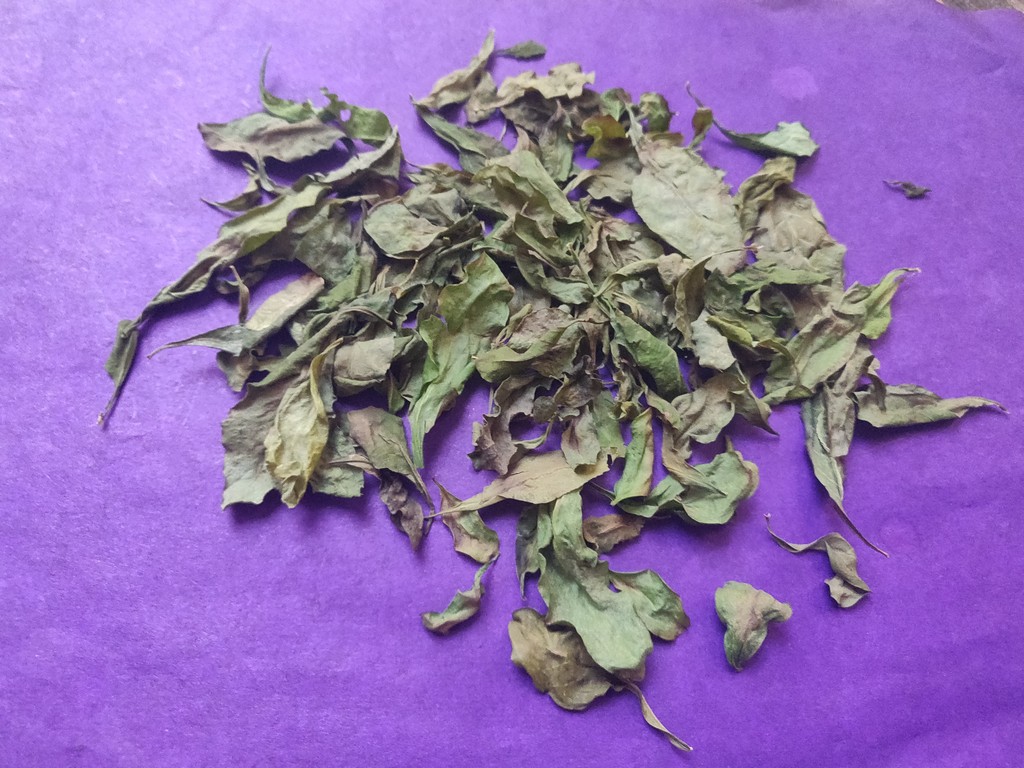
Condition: Dried
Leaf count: multiple
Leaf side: unknown